Naumburg Cathedral and the High Medieval Cultural Landscape of the Rivers Saale and Unstrut

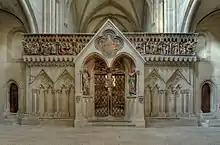
West choir

One feature of the Naumburg Cathedral is its two almost completely preserved choir screen structures from the 13th century. In the east choir, the only late Romanesque hall choir screen has survived. In the west choir, there is a Gothic partition-type screen: "Even within the tiny corpus of medieval churches whose original configurations of architecture and sculpture remain intact, the arrangement at Naumburg is unique."